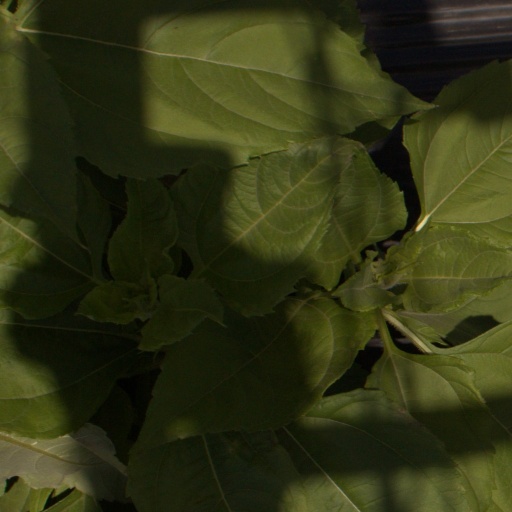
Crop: Jerusalem artichoke